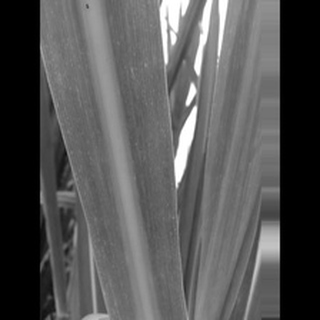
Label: sugarcane_mosaic